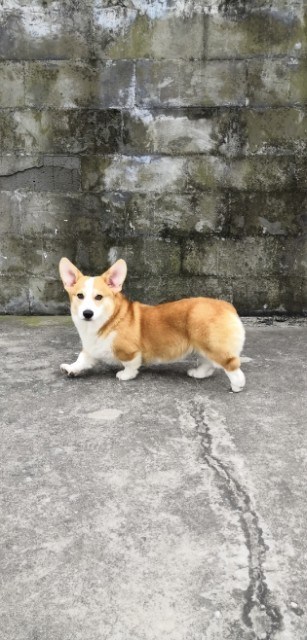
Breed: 2909-n000116-Cardigan